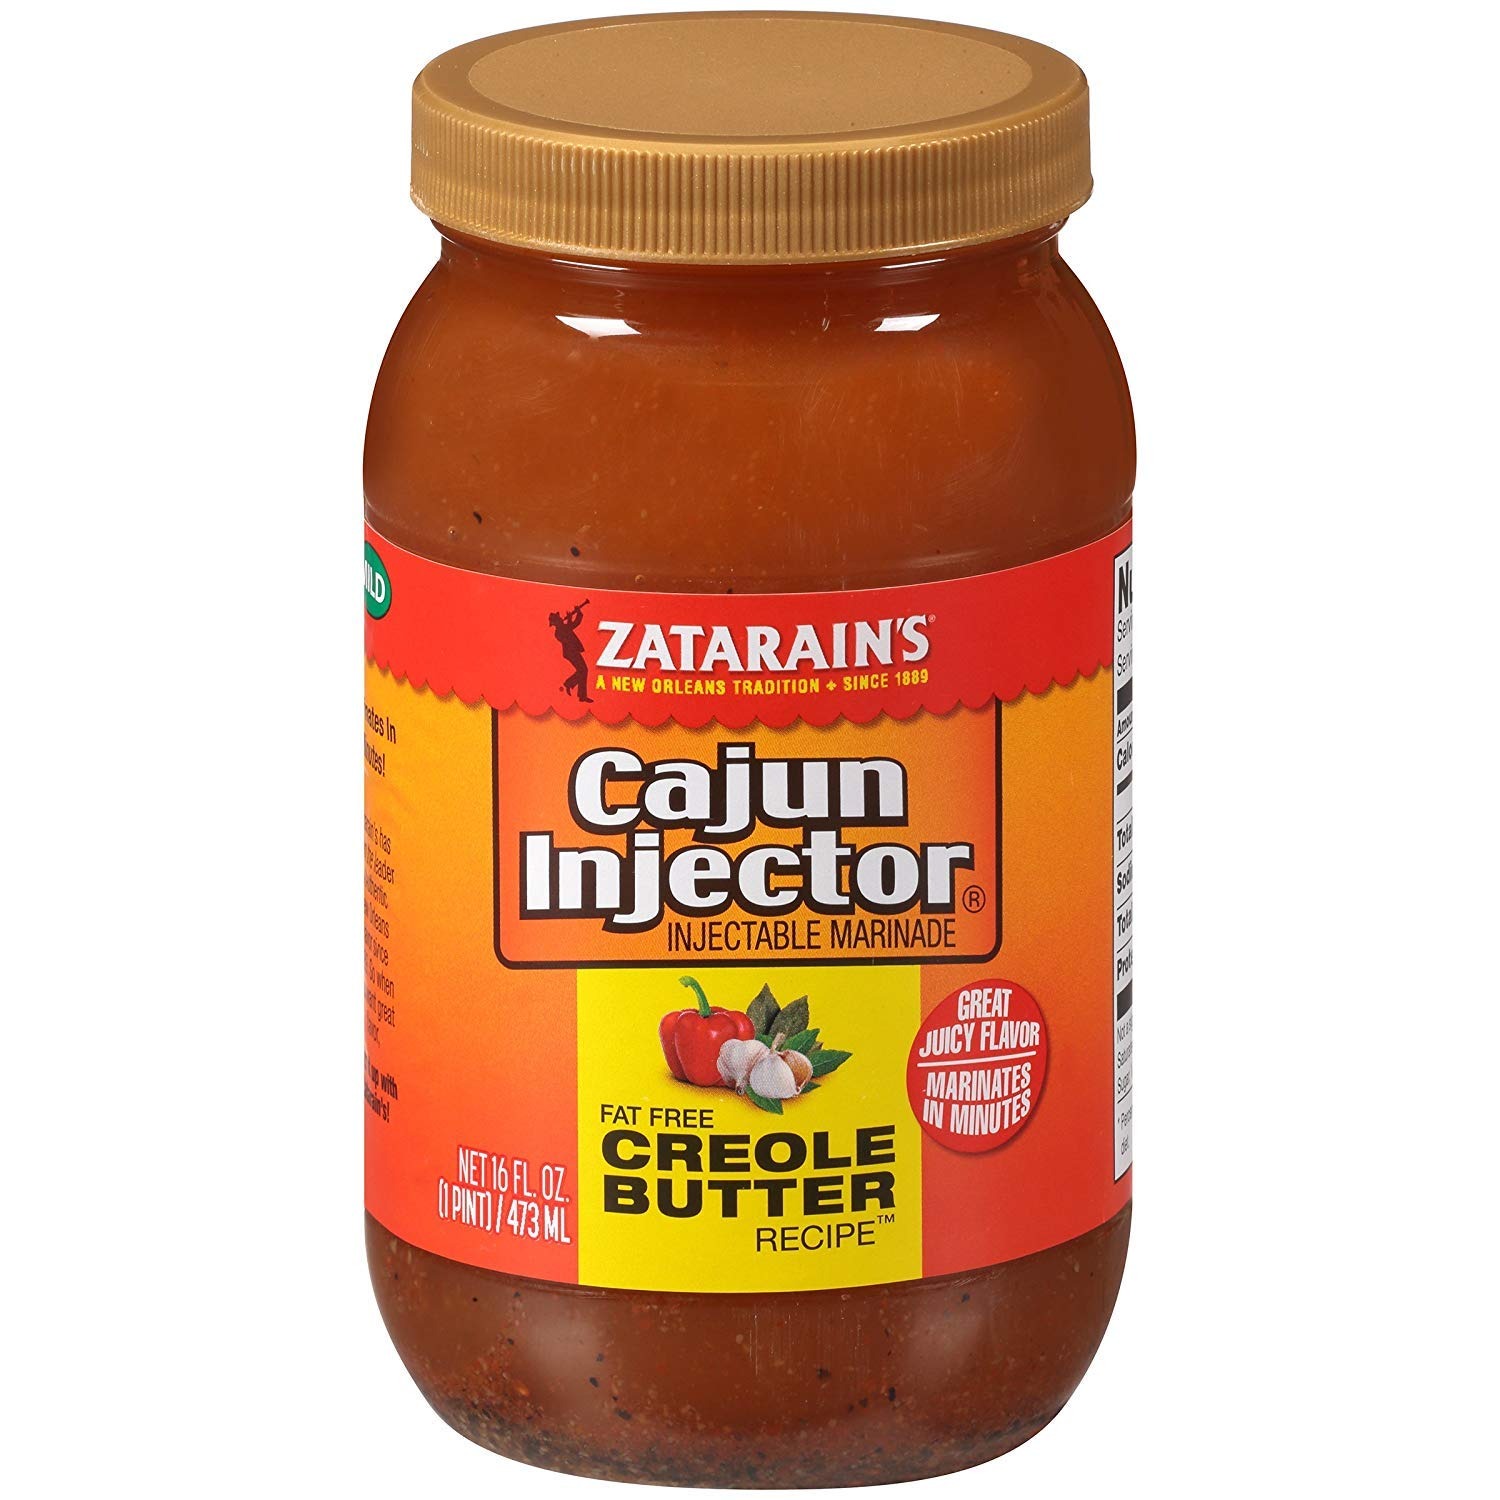
Item Name: Cajun Injector 16 Ounce Creole Butter Marinade
Bullet Point 1: Cajun Injector's Creole Butter Marinade is great for chicken, pork, turkey, and lamb.
Bullet Point 2: 16 fluid ounces
Bullet Point 3: Serves as a tenderizer and flavor enhancer.
Bullet Point 4: A buttery concoction with just the right amount of spice.
Bullet Point 5: For marinating and injecting. Use with an Original Cajun Marinade Injector , not included.
Value: 16.0
Unit: Fl Oz

Price: 20